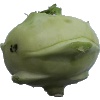
Label: kohlrabi